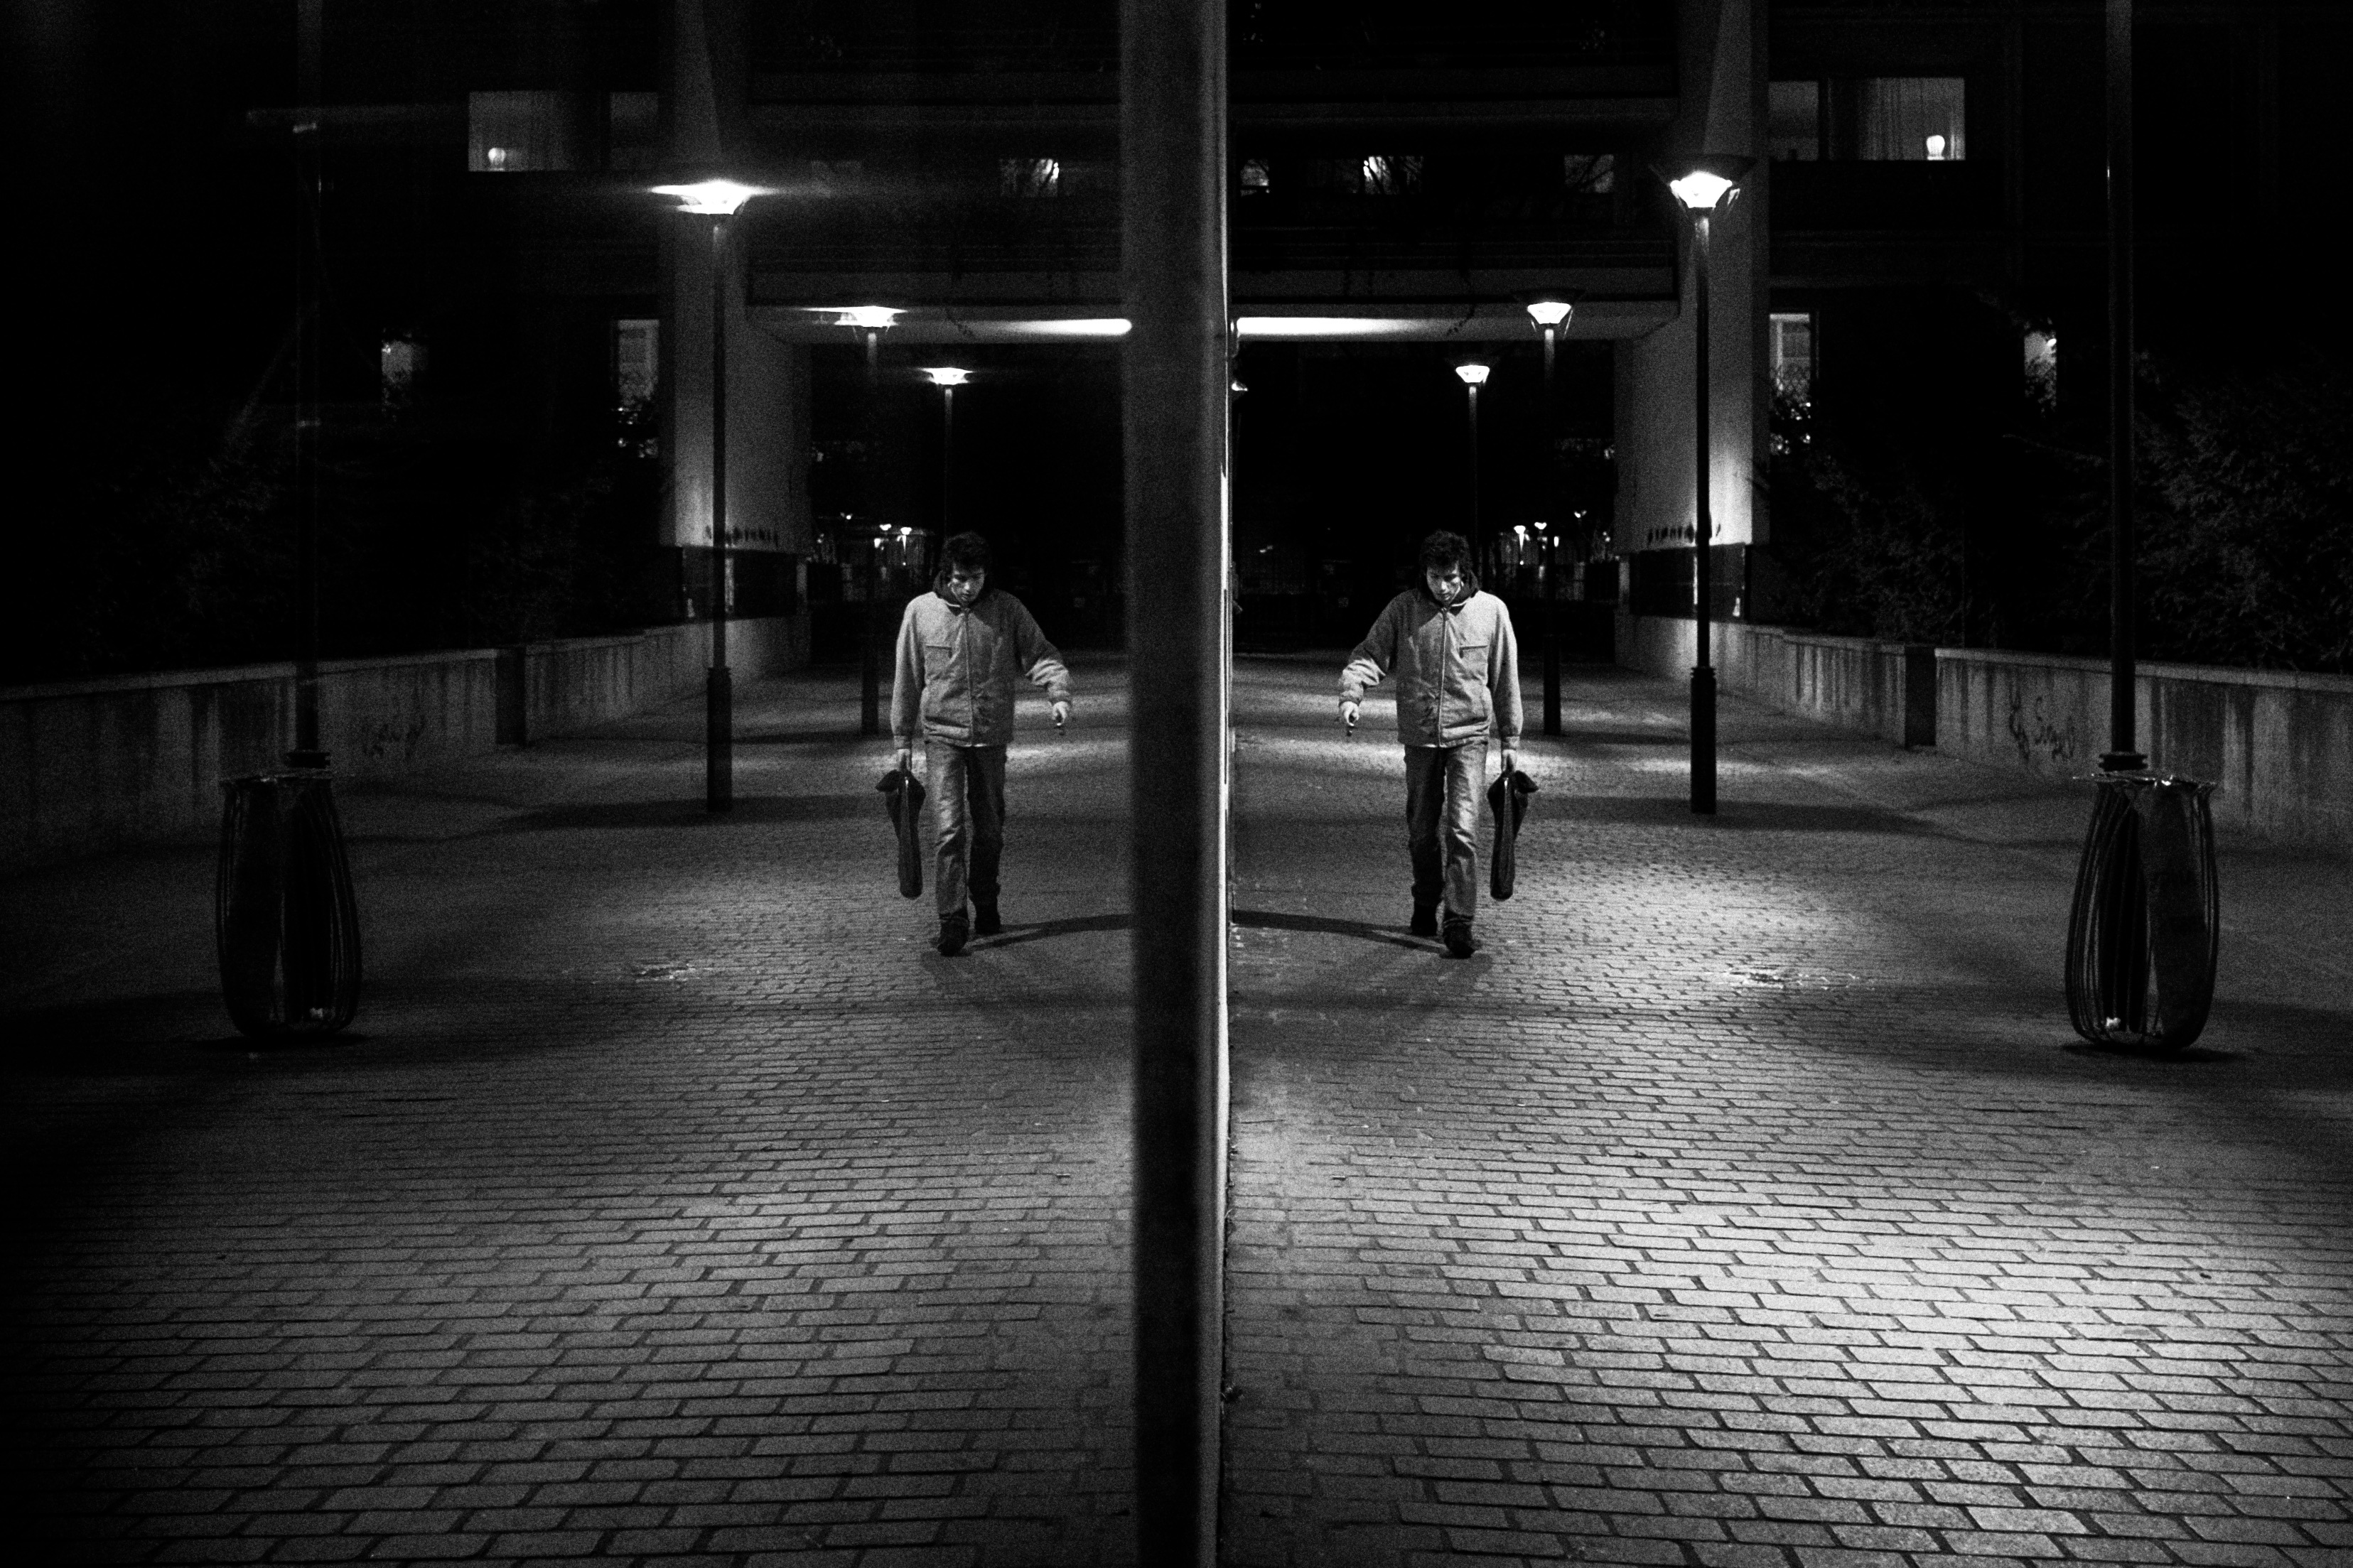
light, black and white, road, white, street, night, photography, darkness, black, monochrome, lighting, infrastructure, symmetry, snapshot, shape, monochrome photography, film noir